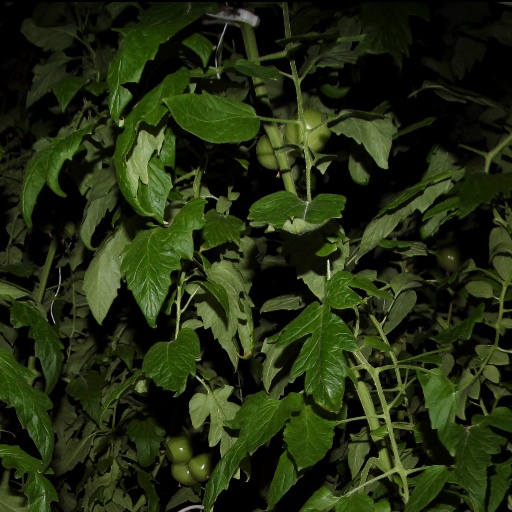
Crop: tomato